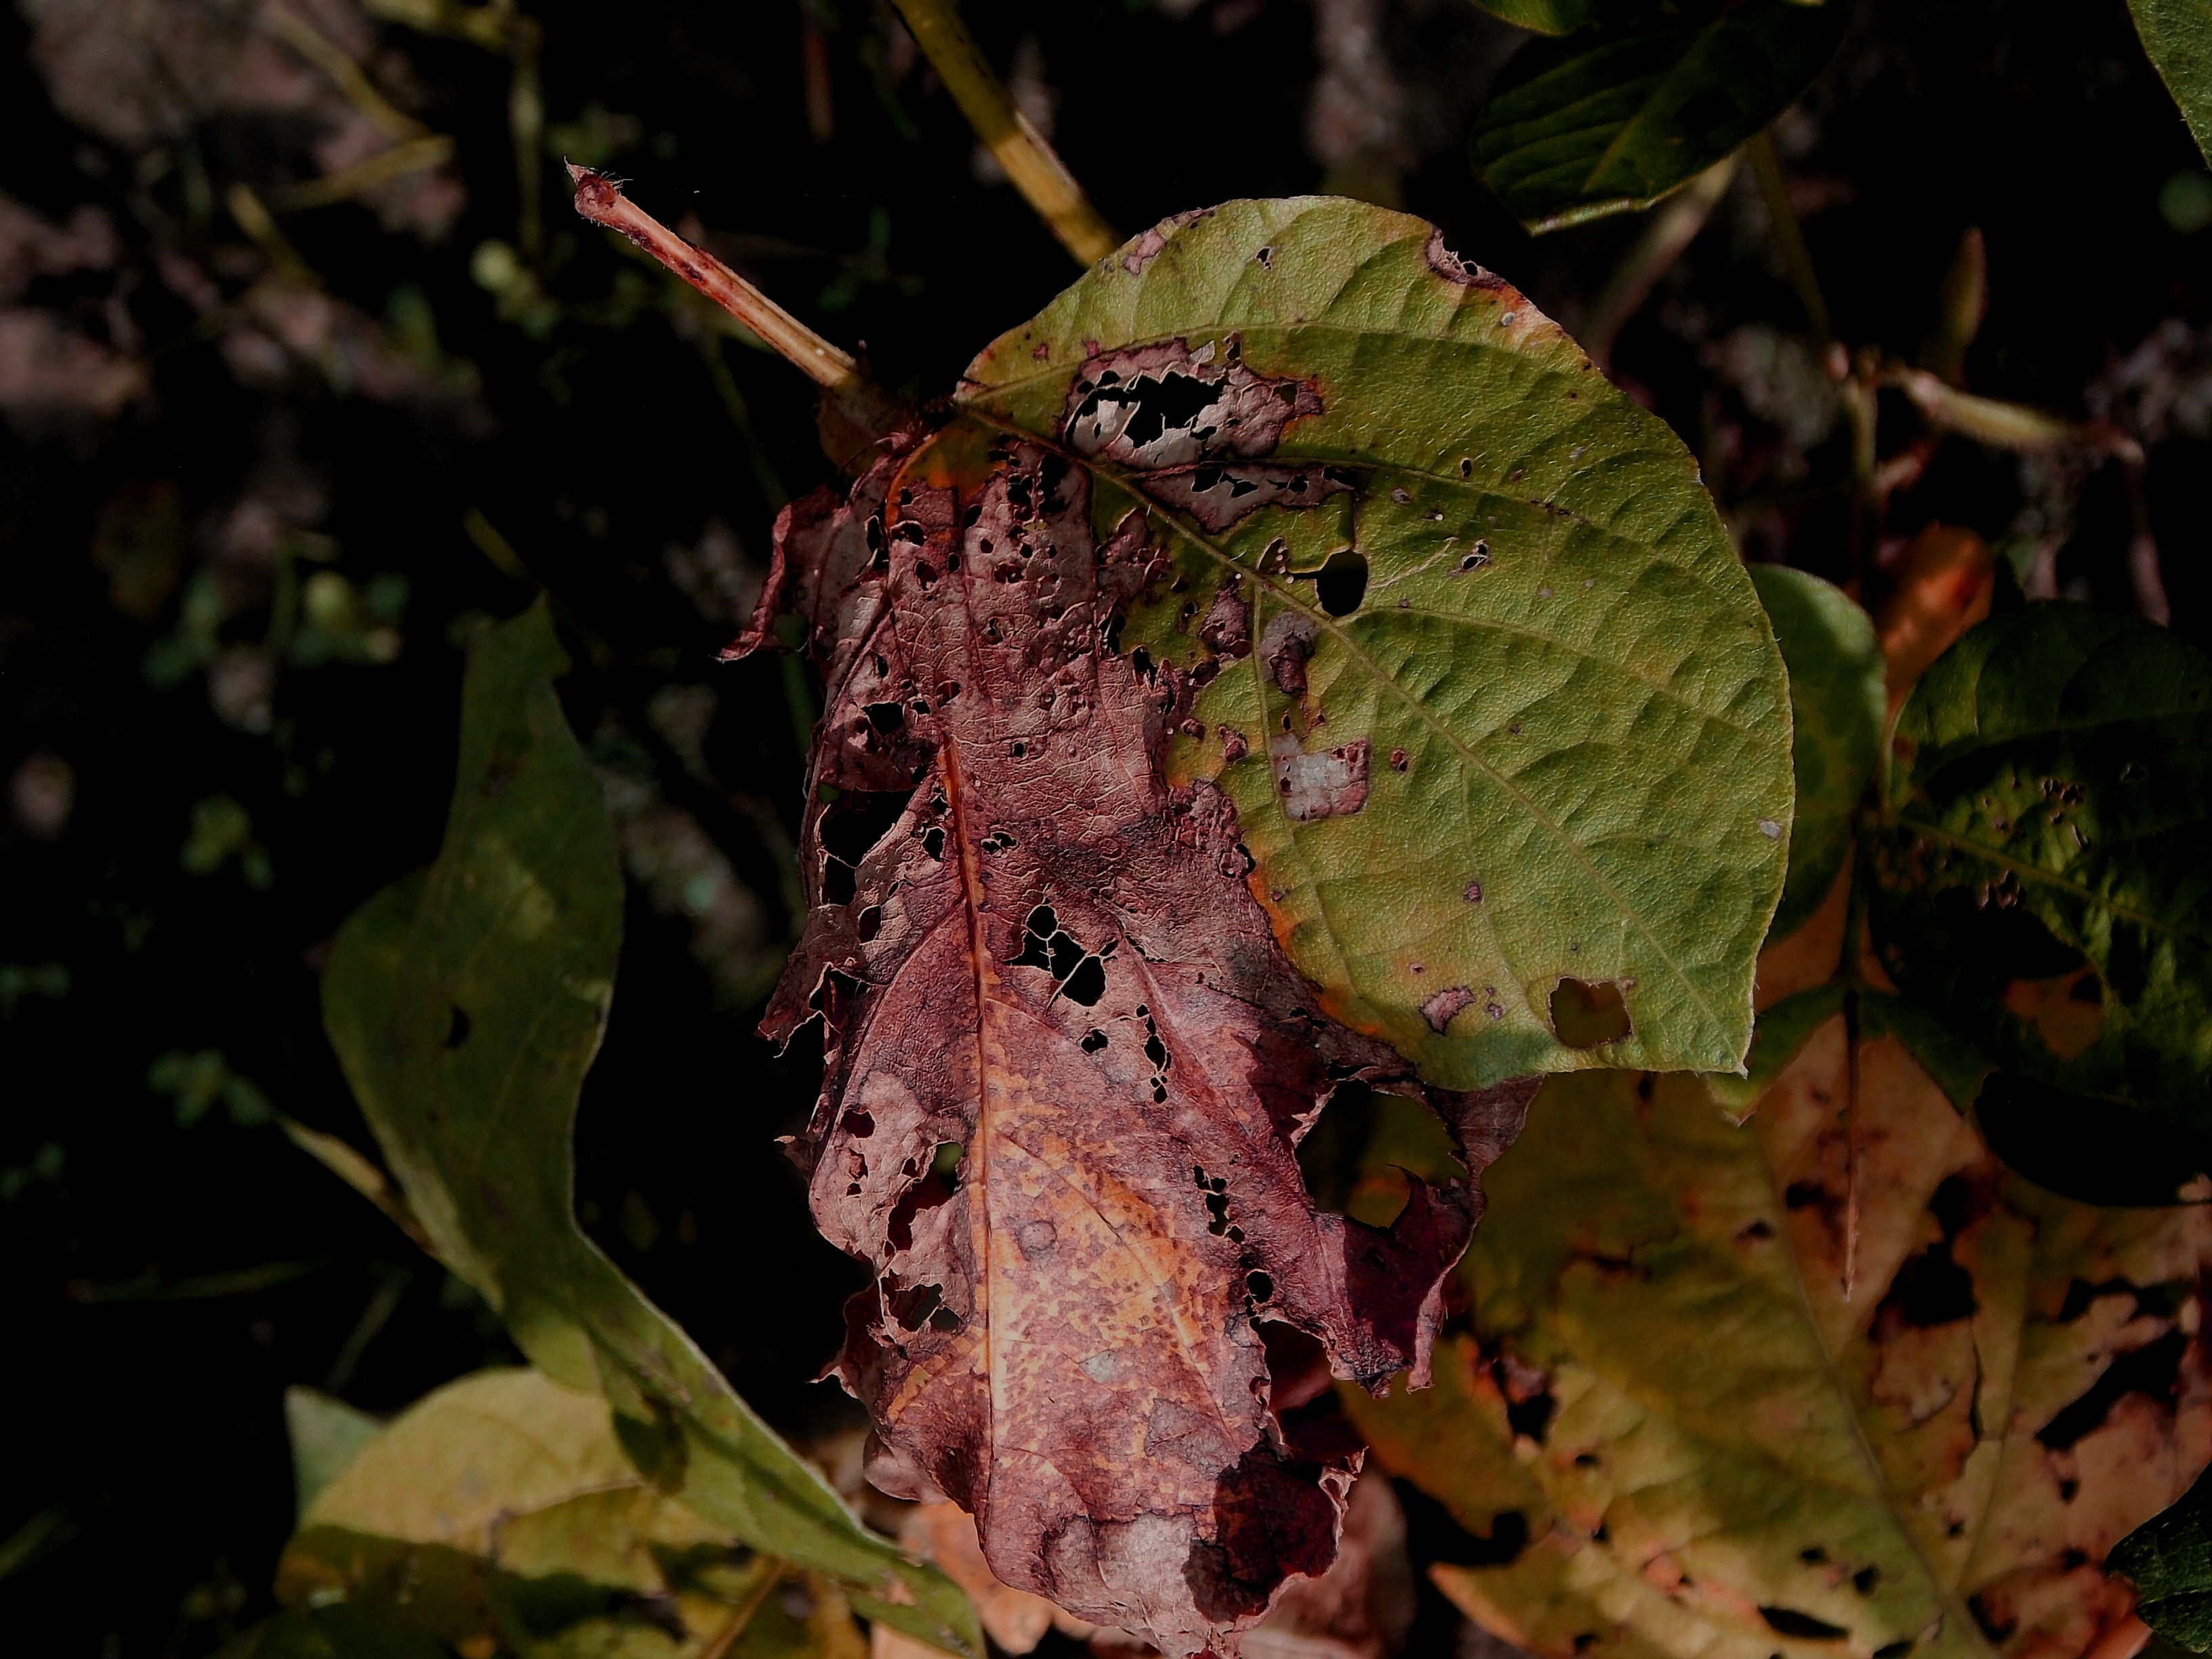
Label: Disease